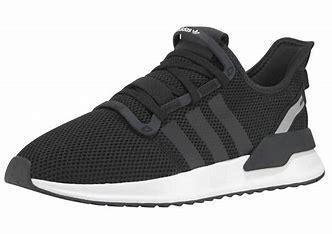
Brand: Adidas
Model: U_path Run